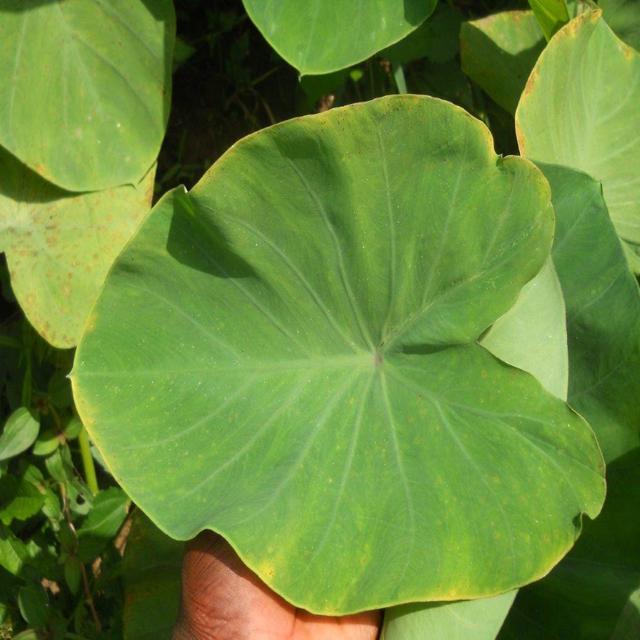
Label: Early_Blight